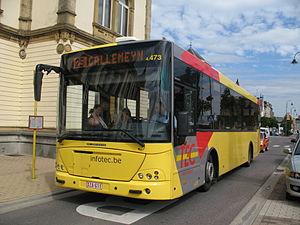
BUS TEC Namur-Luxembourg à la Gare d'Arlon (B).
Le Jonckheere Transit et Jonckheere Transit 2000 est un autobus suburbain fabriqué et commercialisé par le constructeur belge Jonckheere de 1993 à 2013.
La Direction Namur-Luxembourg fait partie de l'Opérateur de Transport de Wallonie, qui est la société publique de transport de la Région wallonne en Belgique.
Jonckheere est un constructeur d'autobus et d'autocars du groupe VDL.